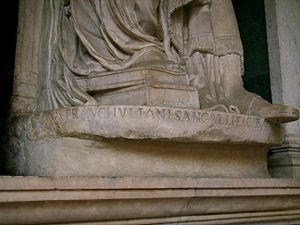
Francesco da Sangallo « Giamberti » est un sculpteur de la Renaissance tardive de l'école florentine, le fils de l'architecte et sculpteur Giuliano da Sangallo et le petit-fils de Francesco Giamberti, musicien de Cosme de Médicis.